Warszawa Okęcie railway station

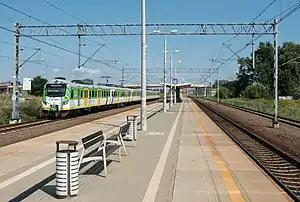
Warszawa Okęcie station in 2020

Warszawa Okęcie railway station is a railway station in the Ursynów district of Warsaw, Poland. It is served by Koleje Mazowieckie, which runs services from Warszawa Wschodnia to Góra Kalwaria and Skarżysko-Kamienna.